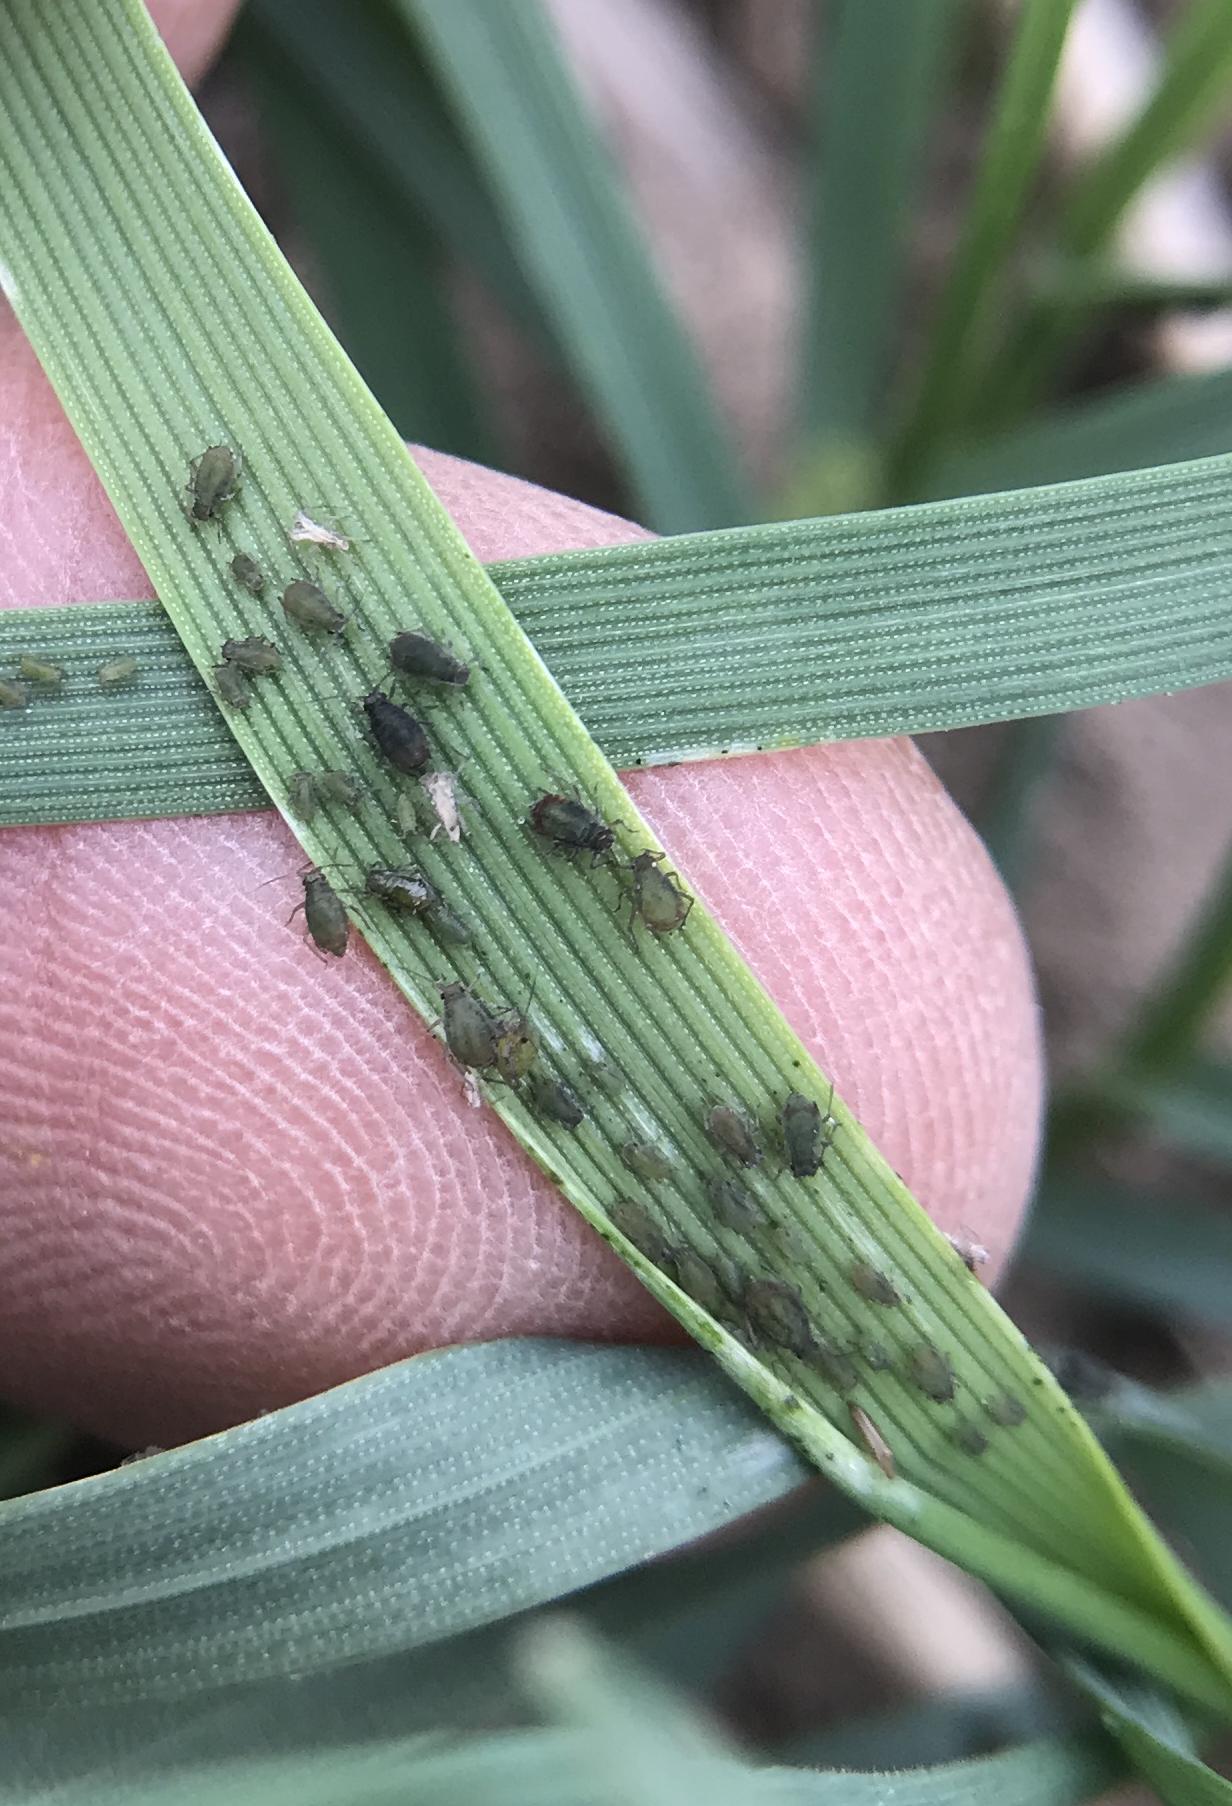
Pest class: bird_cherry_oat_aphid